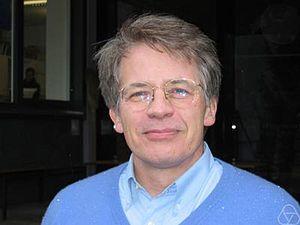
Robert Louis Griess, Jr., né le 10 octobre 1945 à Savannah en Géorgie, est un mathématicien américain spécialiste des groupes finis, connu pour sa construction du groupe Monstre, le plus grand groupe sporadique.